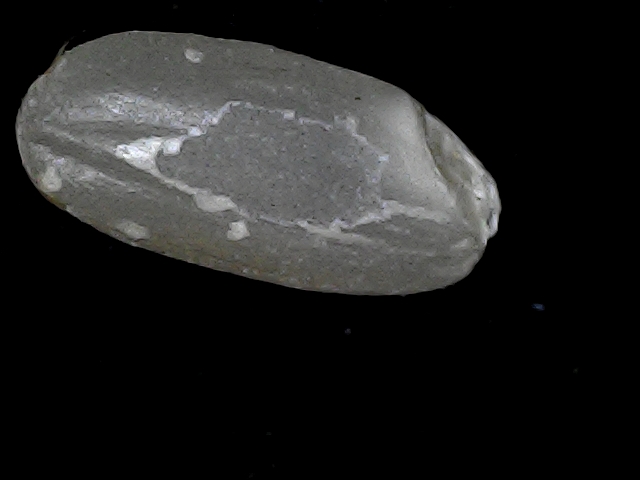
Rice variety: BD52